Geography of the North Island

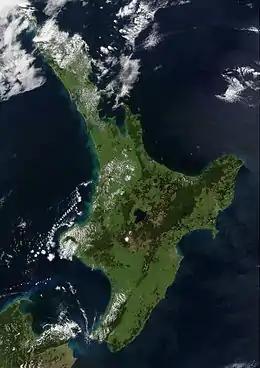
North Island is smaller but more populous than South Island.

The North Island, also officially named Te Ika-a-Māui, is one of the two main islands of New Zealand, separated from the larger but much less populous South Island by the Cook Strait. The island's area is , making it the world's 14th-largest island. It has a population of accounting for approximately % of the total residents of New Zealand.